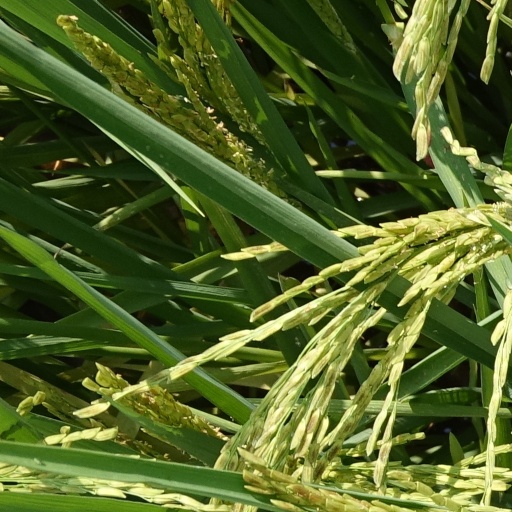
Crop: rice